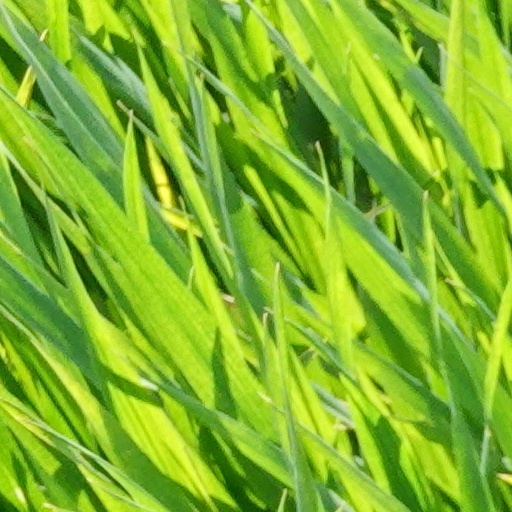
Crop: wheat